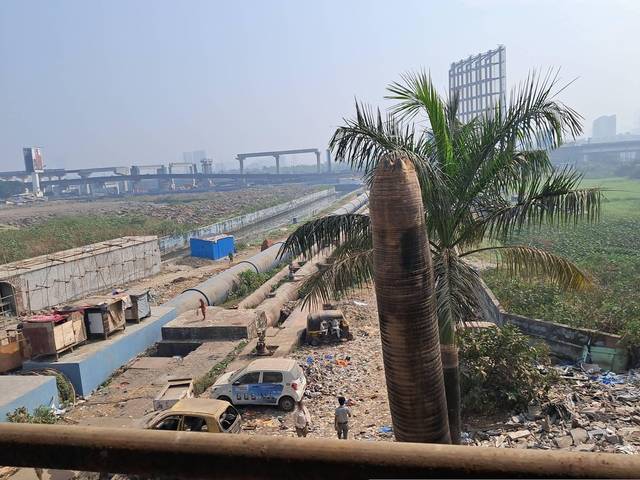
Region: India
Coordinates: 19.054, 72.842